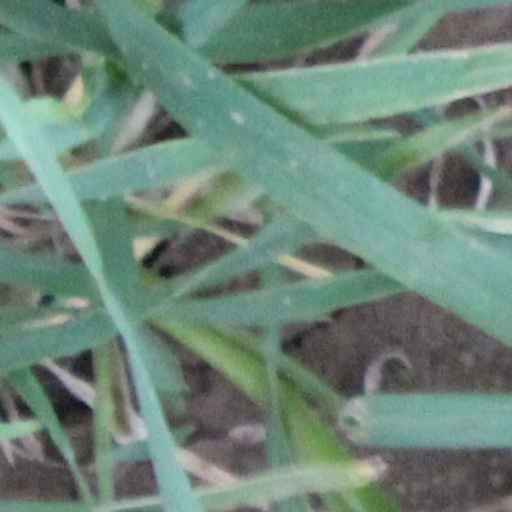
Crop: wheat